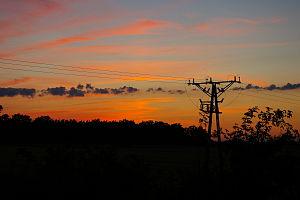
Poteau électrique près d'une ligne de chemin de fer en Pologne
L'électricité est l'effet du déplacement de particules chargées à l'intérieur d'un matériau naturellement ou temporairement conducteur, sous l'effet d'une différence de potentiel aux extrémités de celui-ci. Ce phénomène physique est présent dans de nombreux contextes : l'électricité constitue aussi bien l'influx nerveux des êtres vivants que les éclairs d'un orage. Les découvertes des lois naturelles de l'électricité ont conduit à l'invention de tout un ensemble de technologies et de techniques regroupées dans l'électrotechnique. Cette dernière est largement utilisée dans les sociétés développées, par exemple pour transporter de grandes quantités d'énergie facilement utilisable.
L’électrotechnique se rapporte « aux applications pratiques de l'électricité, à la science étudiant ces applications ». Elle concerne par exemple la production, le transport, la distribution, le traitement, la transformation, la gestion et l’utilisation de l’énergie électrique. Parfois appelée « génie électrique », elle remonte à l'invention d'un générateur électrostatique, en 1672, par Otto von Guericke, permettant de séparer des charges électriques.